United States support for Israel in the Gaza war

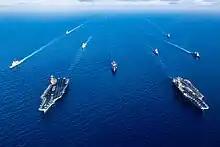
The USS "Dwight D. Eisenhower" and the USS "Gerald R. Ford" carrier strike groups in November 2023

In July 2024, a group of U.S. doctors and nurses returning from Gaza stated they had witnessed widespread war crimes committed by the Israeli army and called on the United States to implement an arms embargo. In October 2024, a majority of all American doctors who had volunteered in Gaza in the prior year signed a letter to the Biden administration calling for an arms embargo. Later the same month, the editorial board of the "Financial Times" called for an U.S. arms embargo on Israel, stating, "Biden has the tools to rein in Netanyahu. He must halt the offensive arms sales to Israel that enable its relentless bombing of Gaza and Lebanon."